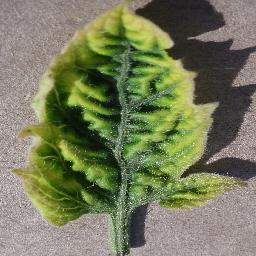
Label: Tomato___Tomato_Yellow_Leaf_Curl_Virus